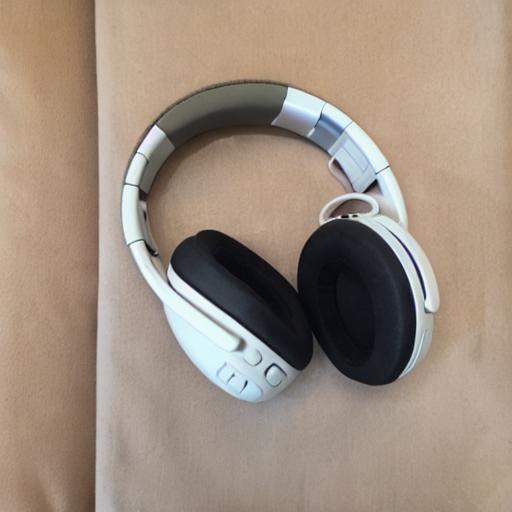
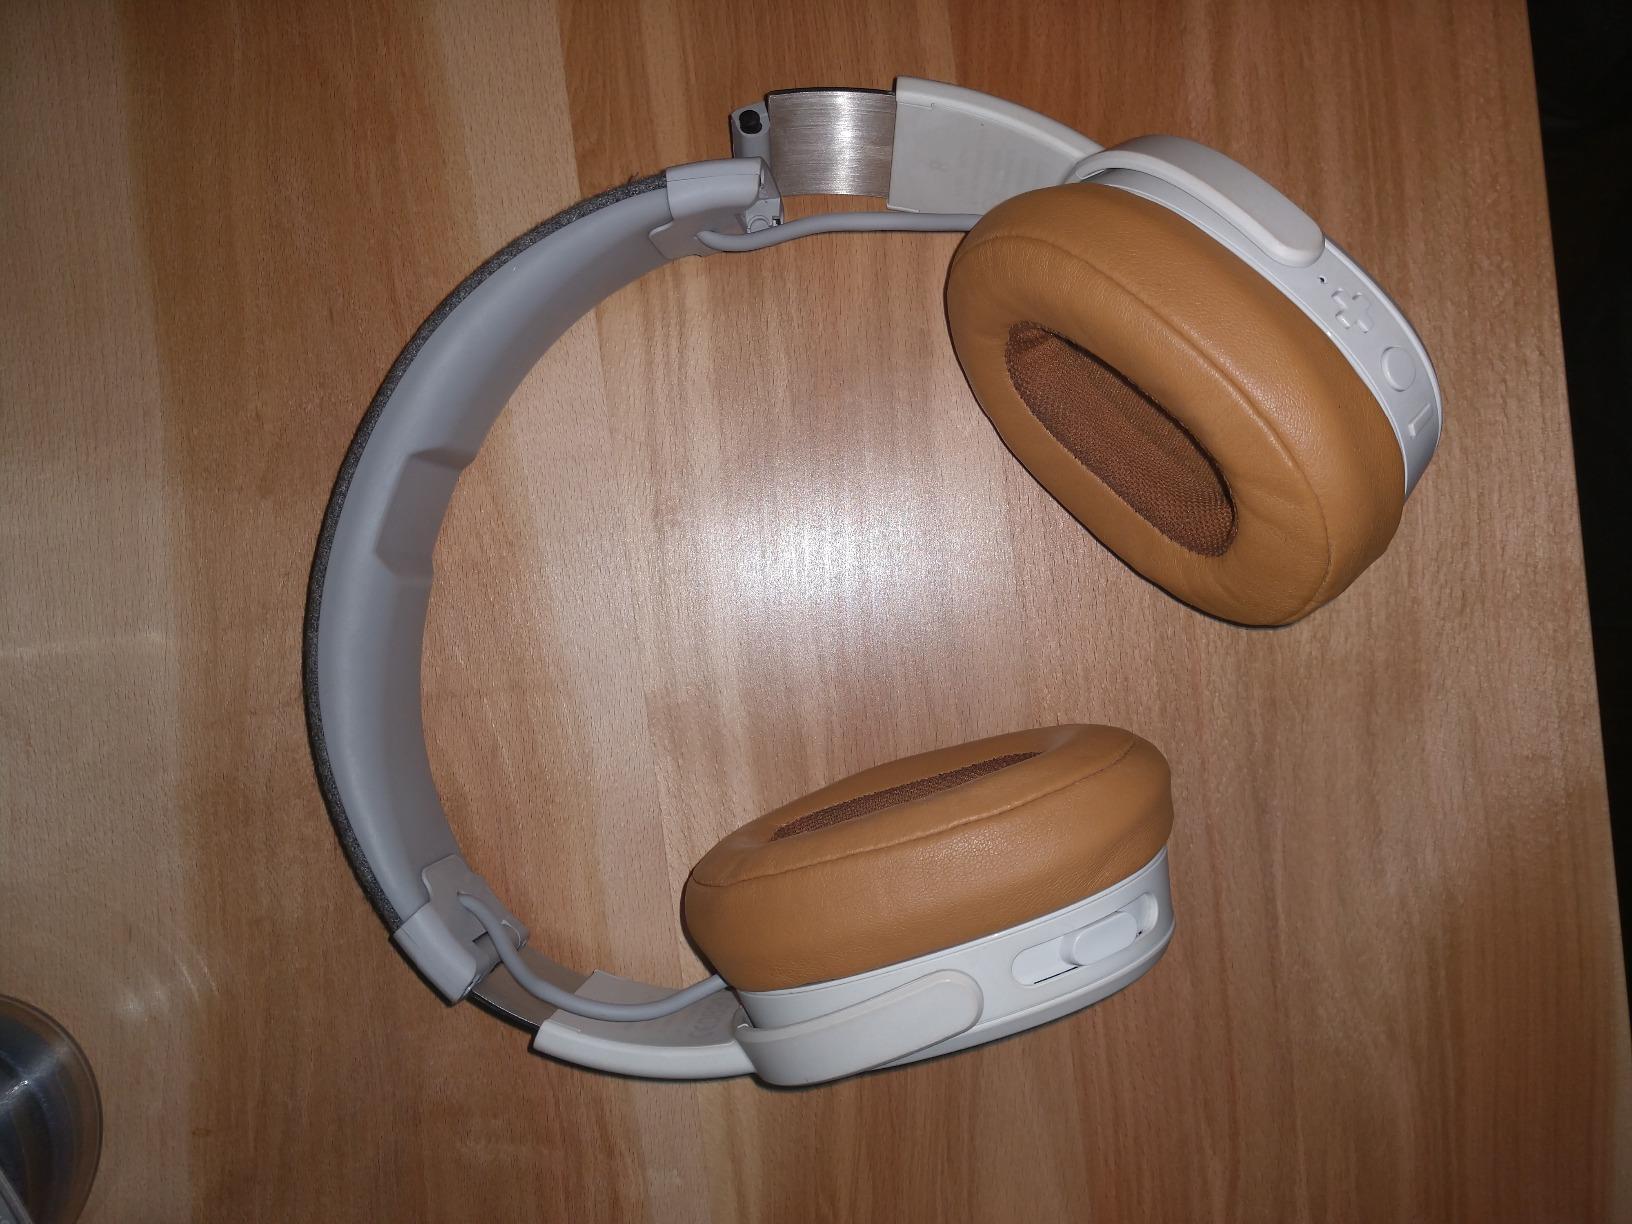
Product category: headphones
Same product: no